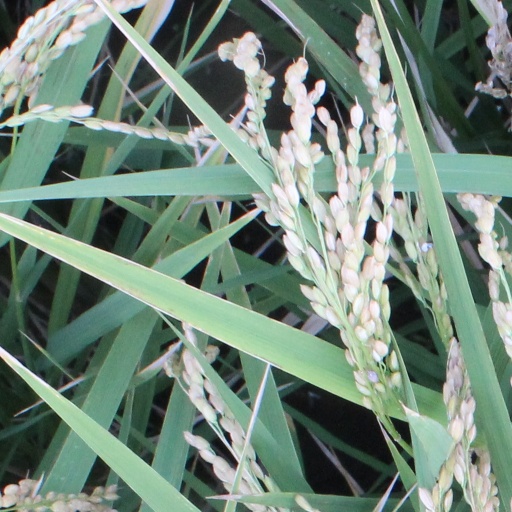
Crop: rice